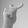
ASL letter: T